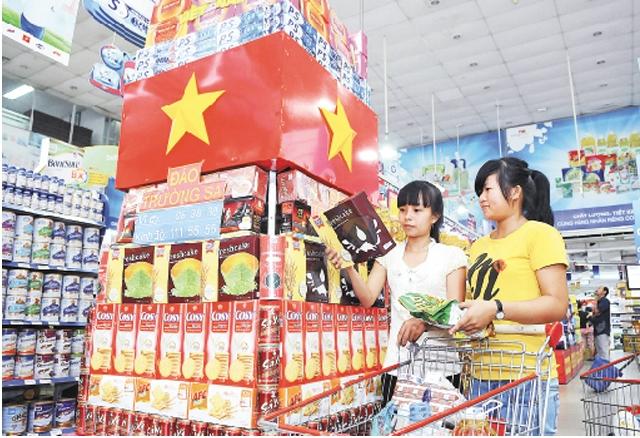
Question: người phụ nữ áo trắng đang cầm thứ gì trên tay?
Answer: hộp bánh